Answer in natural language. Which object is closer to the camera taking this photo, stone countertop or Doorway? Choose between the following options: stone countertop or Doorway
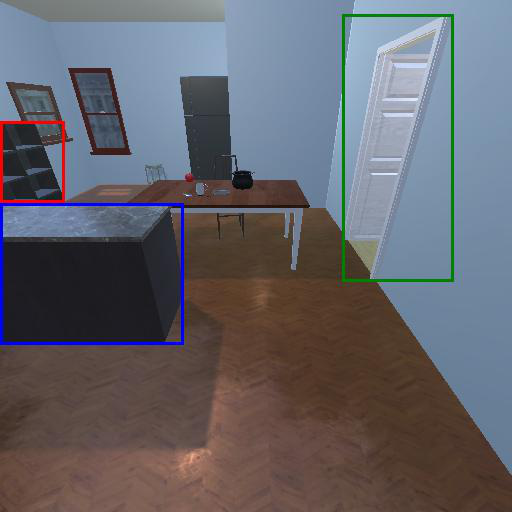
<answer>Doorway</answer>